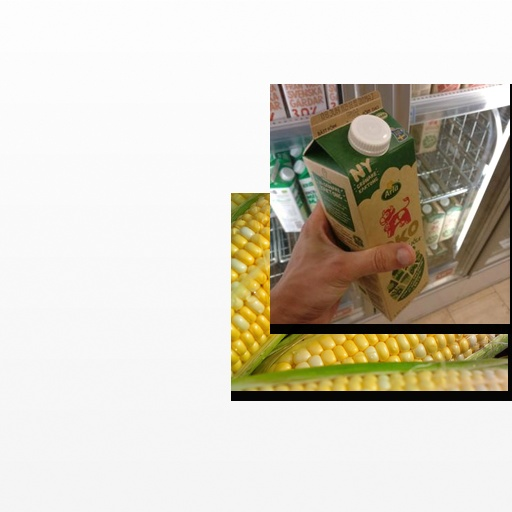
Food items: corn, milk